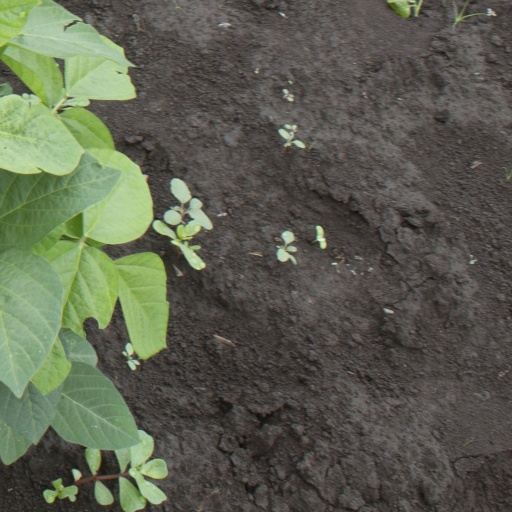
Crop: soybean